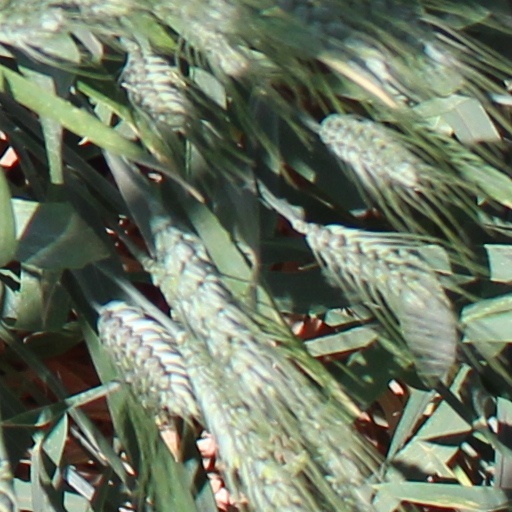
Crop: wheat